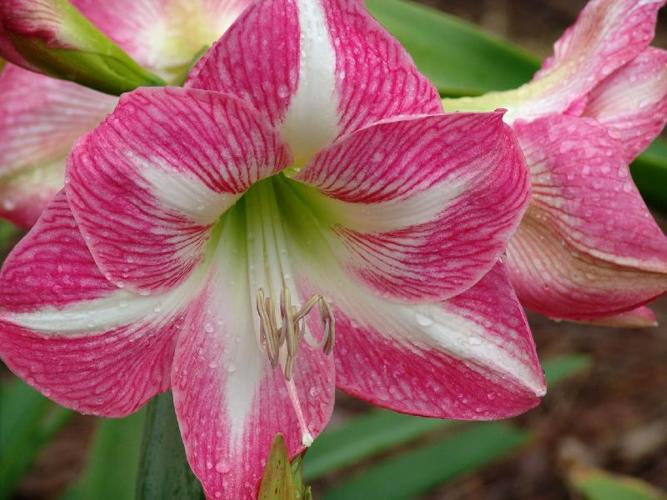
Label: hippeastrum